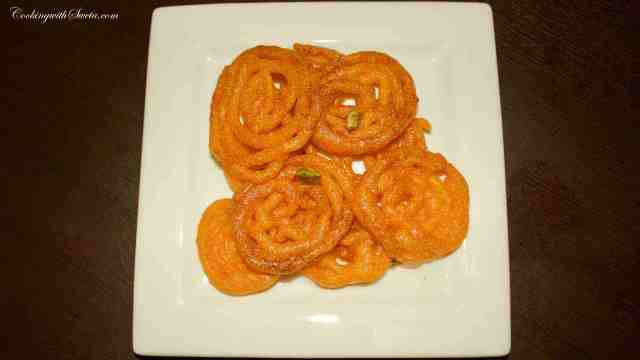
Dish: jalebi